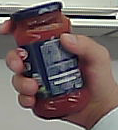
Product: barilla_pomodoro